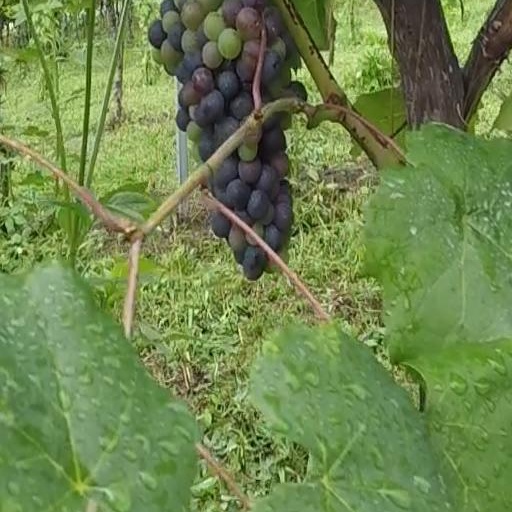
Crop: grape